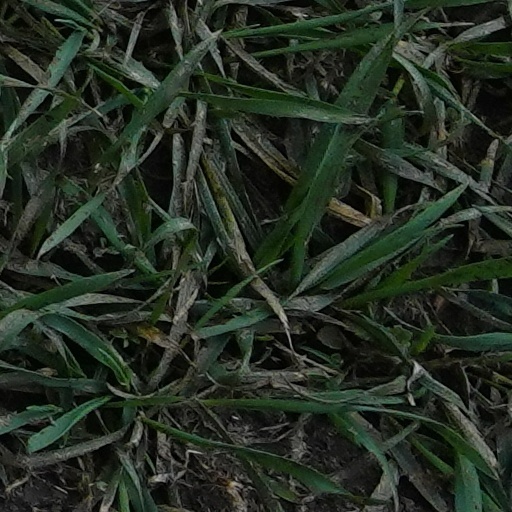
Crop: wheat